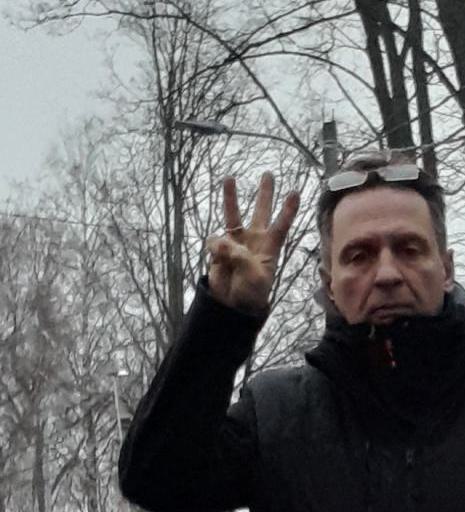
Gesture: three